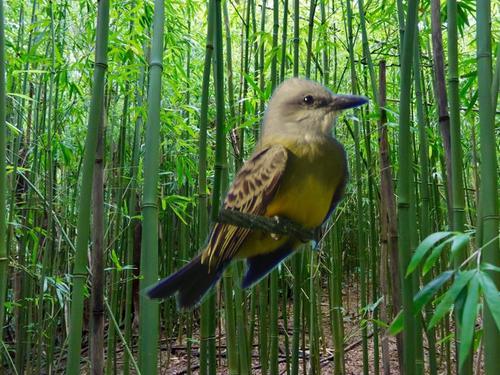
Bird species: Tropical_Kingbird
Bird type: landbird
Background: land